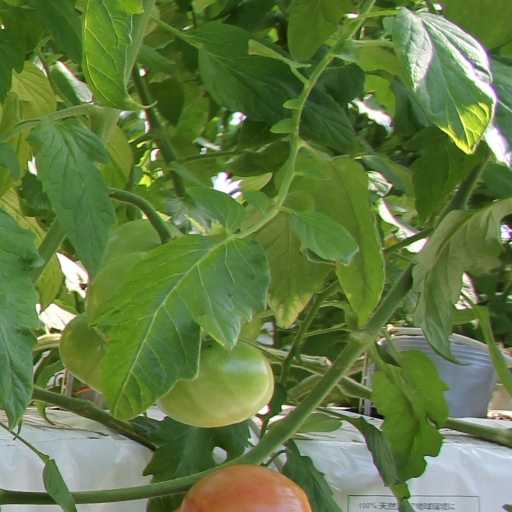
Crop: tomato